Dark-field microscopy

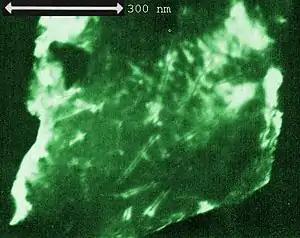
Weak-beam DF of strain around nuclear track cores

The steps are illustrated in the figure where an inverted microscope is used.